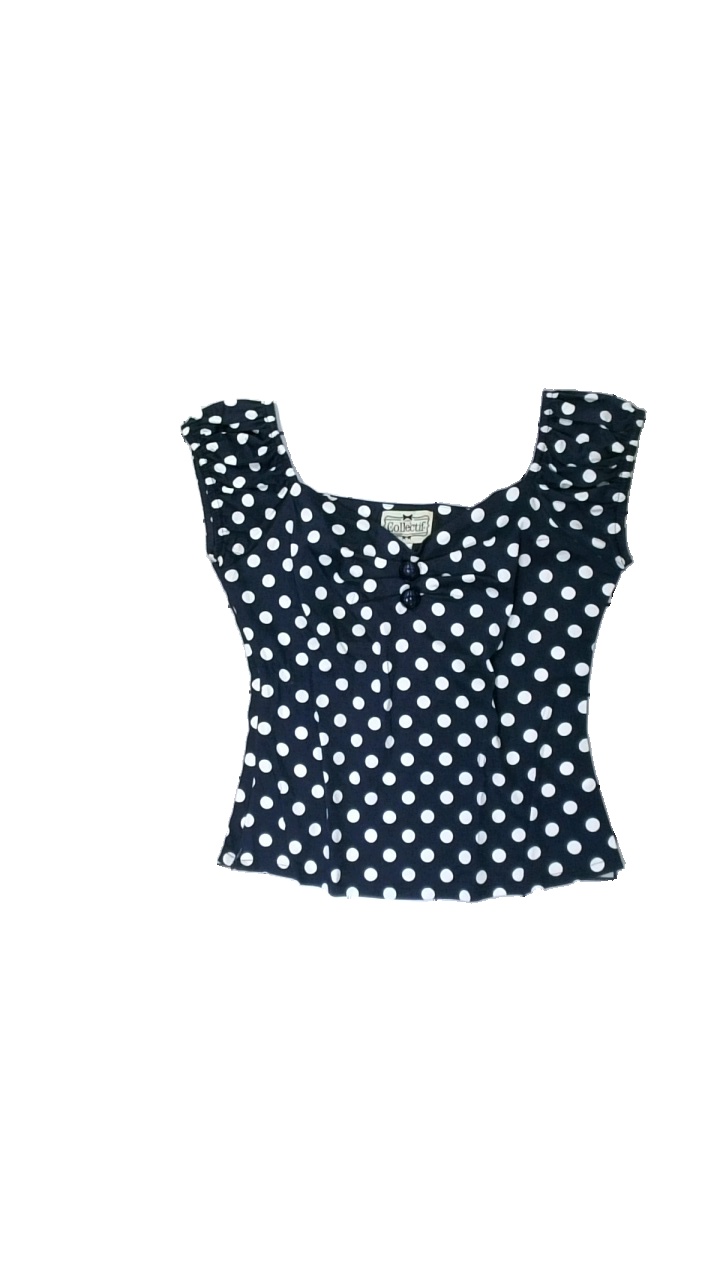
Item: Top (Ladies)
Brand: Collectif
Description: prickig top med knappar fram, lite hårig
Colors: Blue, White
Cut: Regular
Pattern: Dots
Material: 100% cotton
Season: All
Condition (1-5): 4
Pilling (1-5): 5
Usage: Reuse
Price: <50